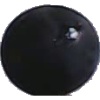
Label: Grape Blue 1